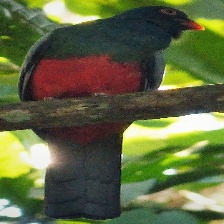
Species: RED NAPED TROGON
Scientific name: HARPACTES KASUMBA